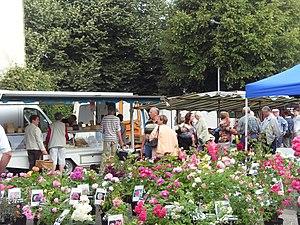
Marché à Ploërmel (Morbihan, France)
Ploërmel [ploɛʁmɛl] est une commune française située dans le département du Morbihan, en région Bretagne.